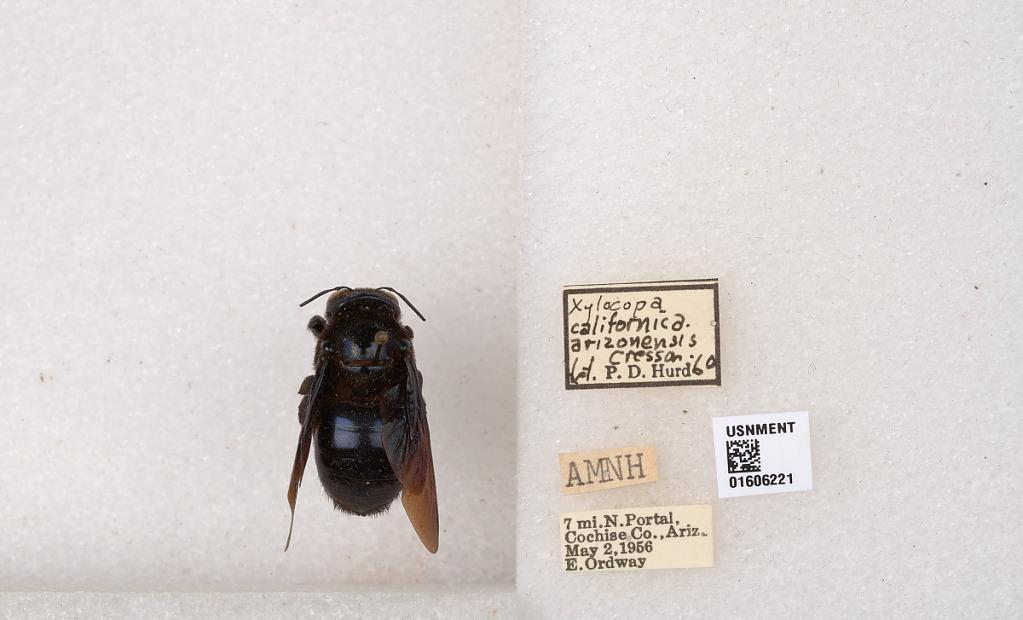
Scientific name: Xylocopa (Xylocopoides) californica arizonensis Cresson
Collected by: Ordway
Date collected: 1956-5-2
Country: United States
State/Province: Arizona
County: Cochise
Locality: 7 miles north of Portal
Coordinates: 32.0153, -109.141
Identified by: Hurd, P. D.